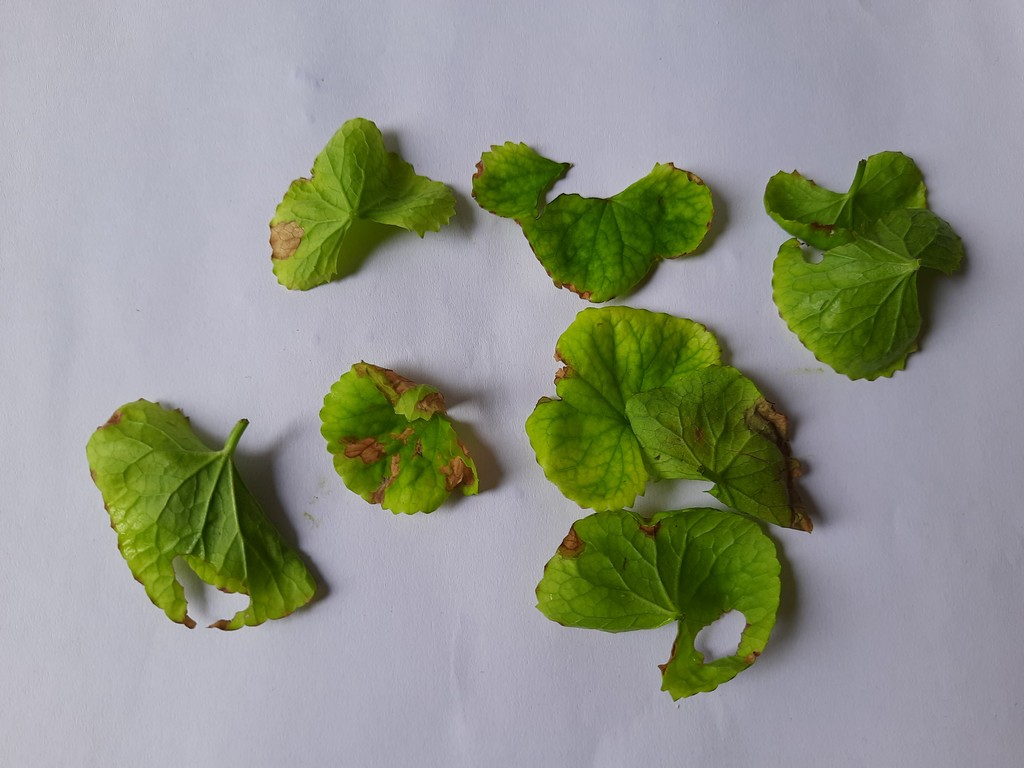
Label: Unhealthy